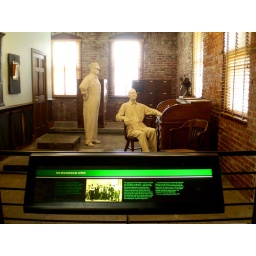
Model of the old round house office in the indoor gallery of the museum